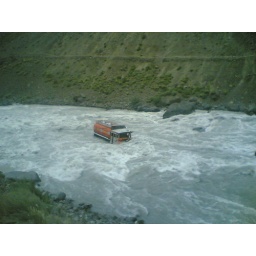
a truck trapped in water